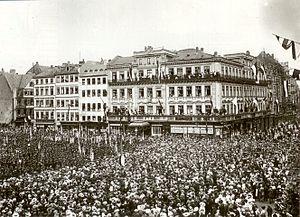
Le traité de Francfort est un traité mettant fin à la guerre franco-prussienne de 1870-1871, signé entre la France et l’Allemagne à Francfort-sur-le-Main le 10 mai 1871, à la suite de l'armistice franco-allemand demandé, malgré les protestations de Léon Gambetta, par le gouvernement de la Défense nationale, le 28 janvier 1871. Le traité prévoit entre autres la capitulation de Paris, alors assiégé par les Allemands.